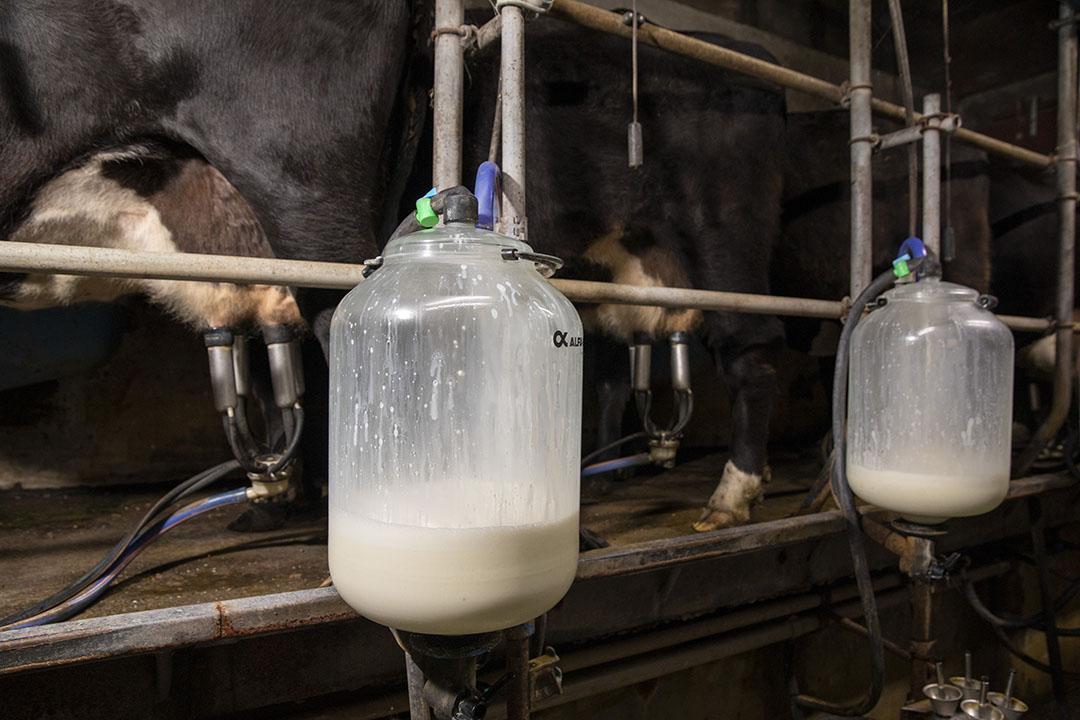
Mchakato wa kukamua maziwa kwa kutumia mashine za kisasa kwenye shamba la maziwa. Wako ndani ya banda maalum la kukamuliwa maziwa, miguu yao inaonekana huku vichwa vikiwa upande vingine.